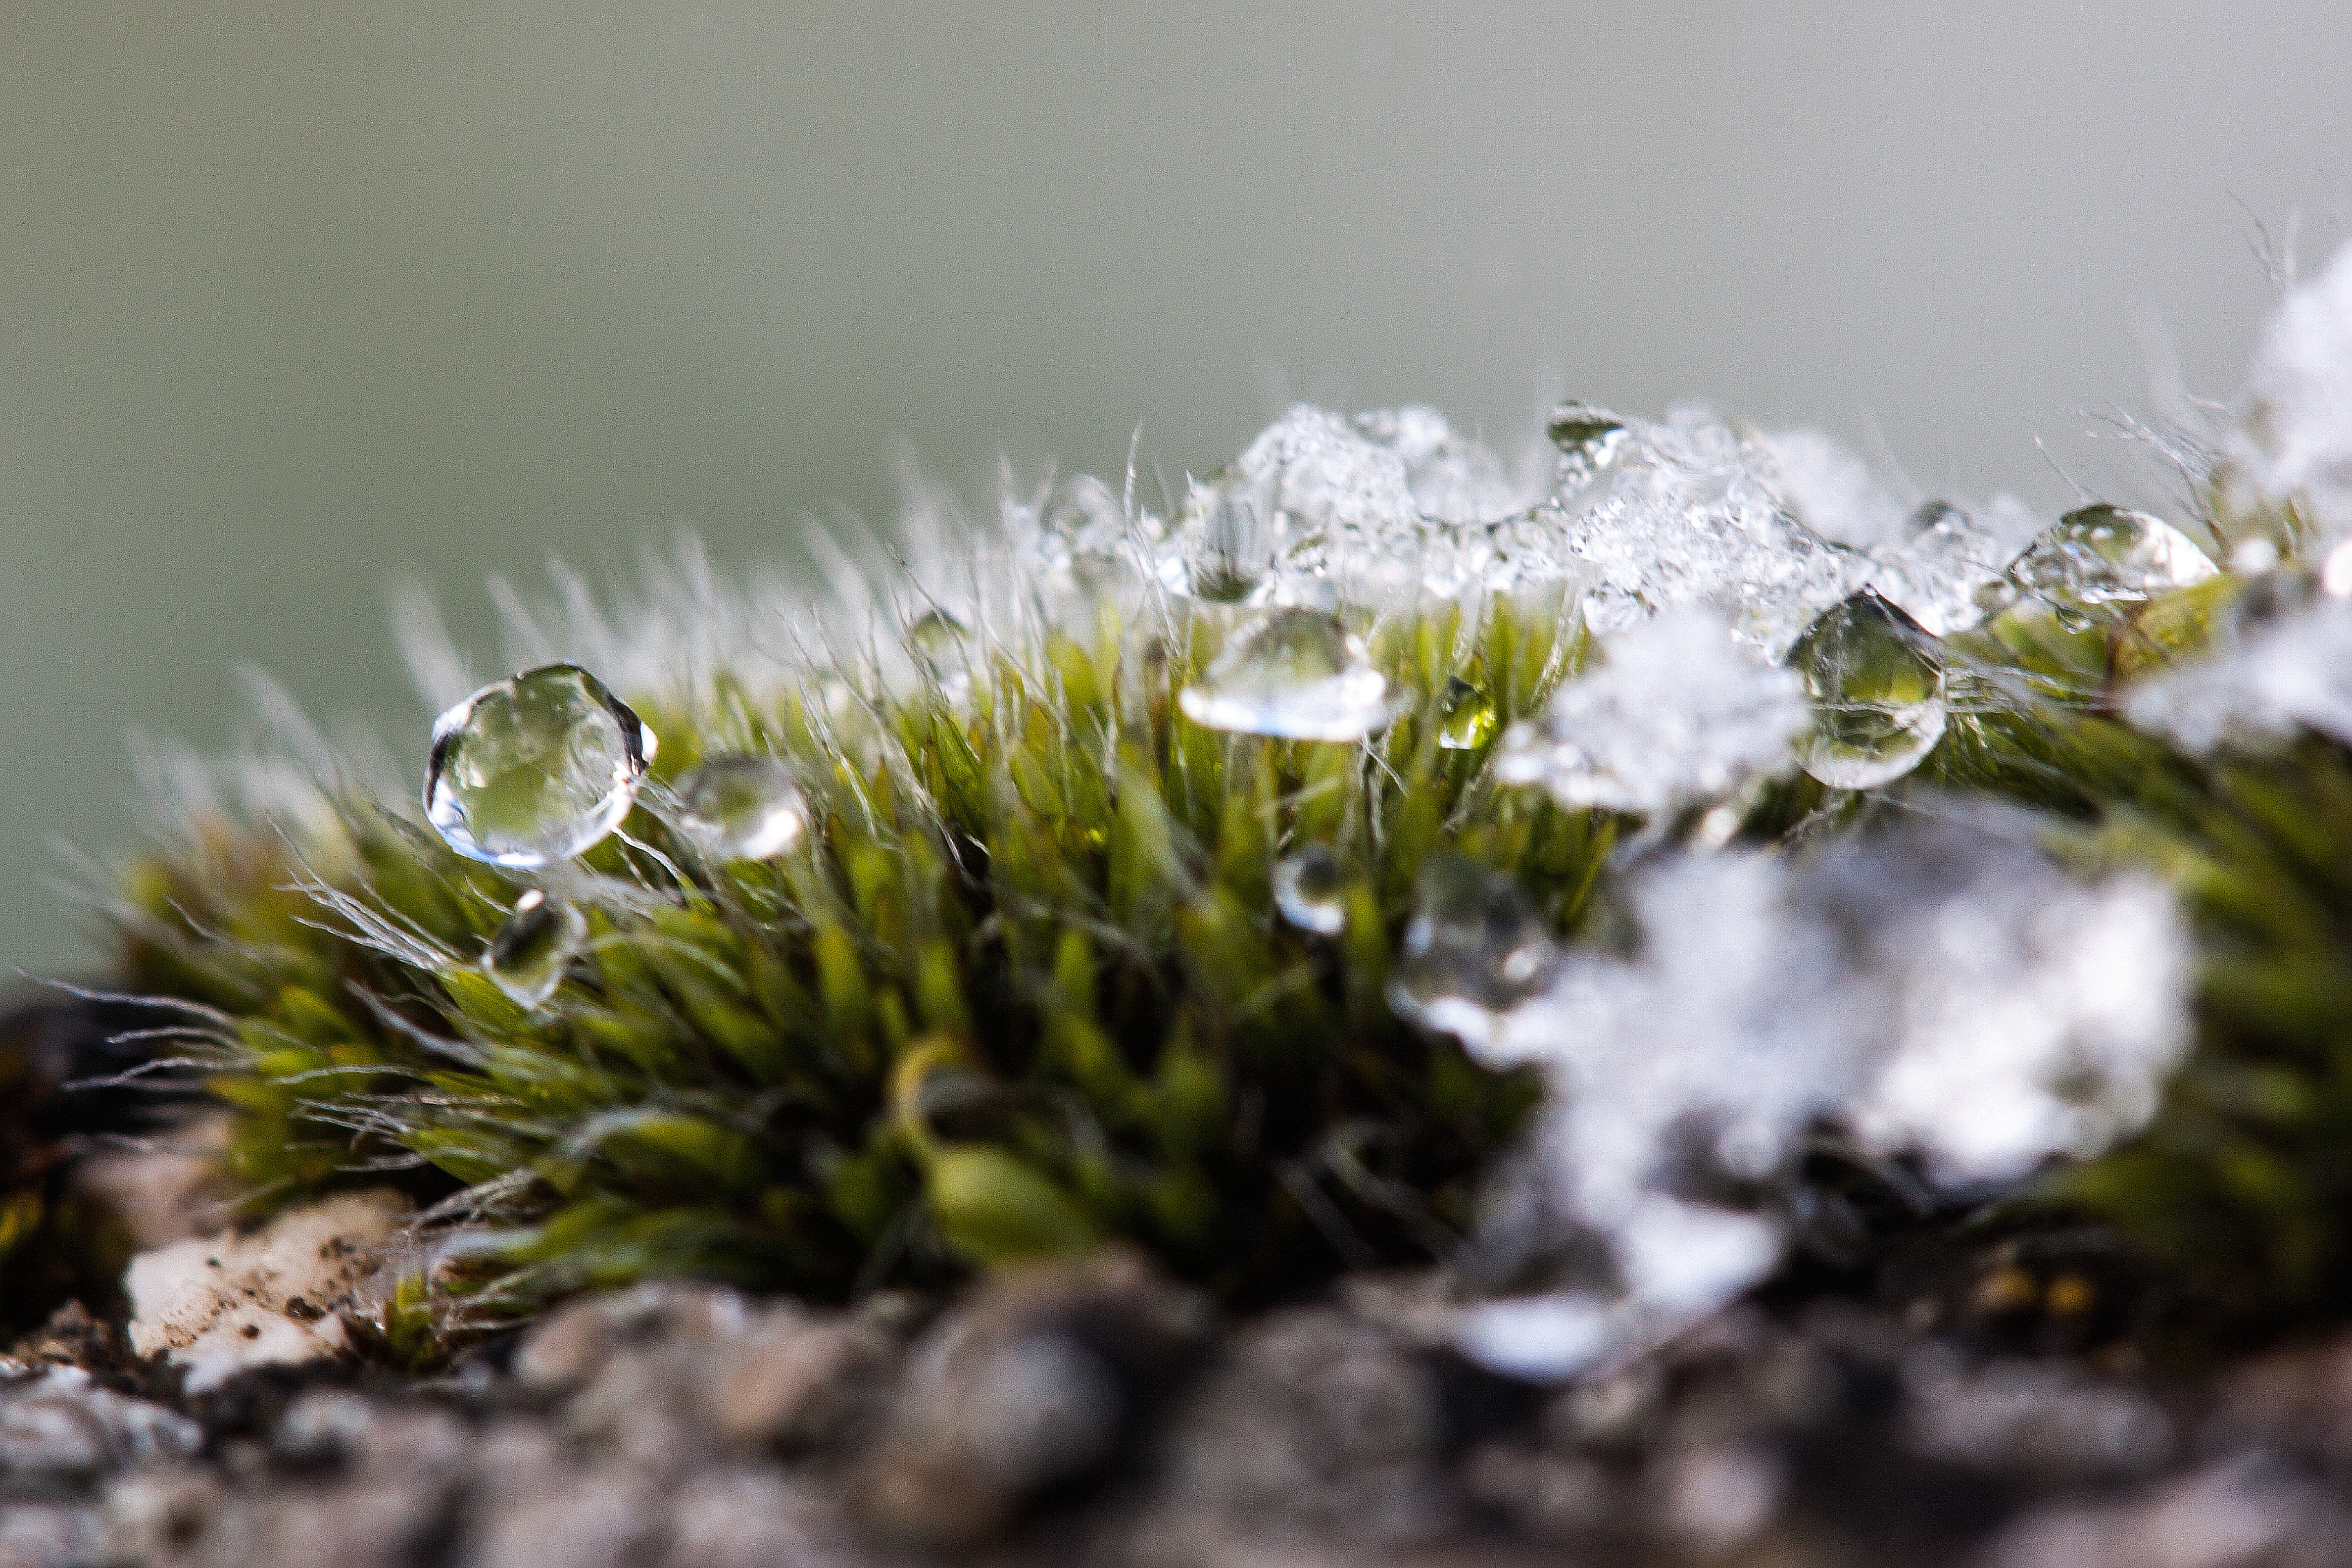
tree, nature, grass, branch, snow, cold, winter, plant, leaf, flower, frost, moss, green, autumn, botany, frozen, flora, drip, close up, transition, new zealand, melted, drop of water, macro photography, land plant